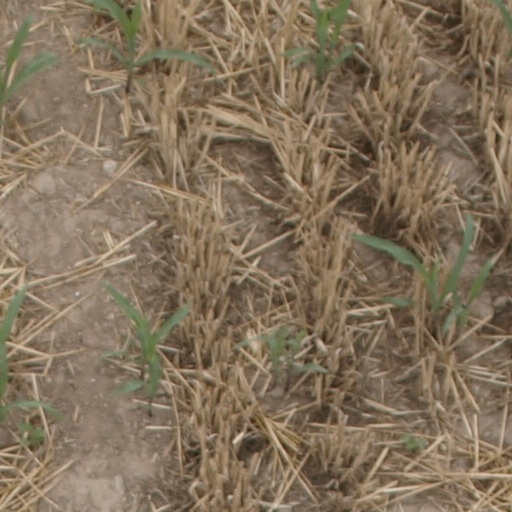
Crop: maize; corn